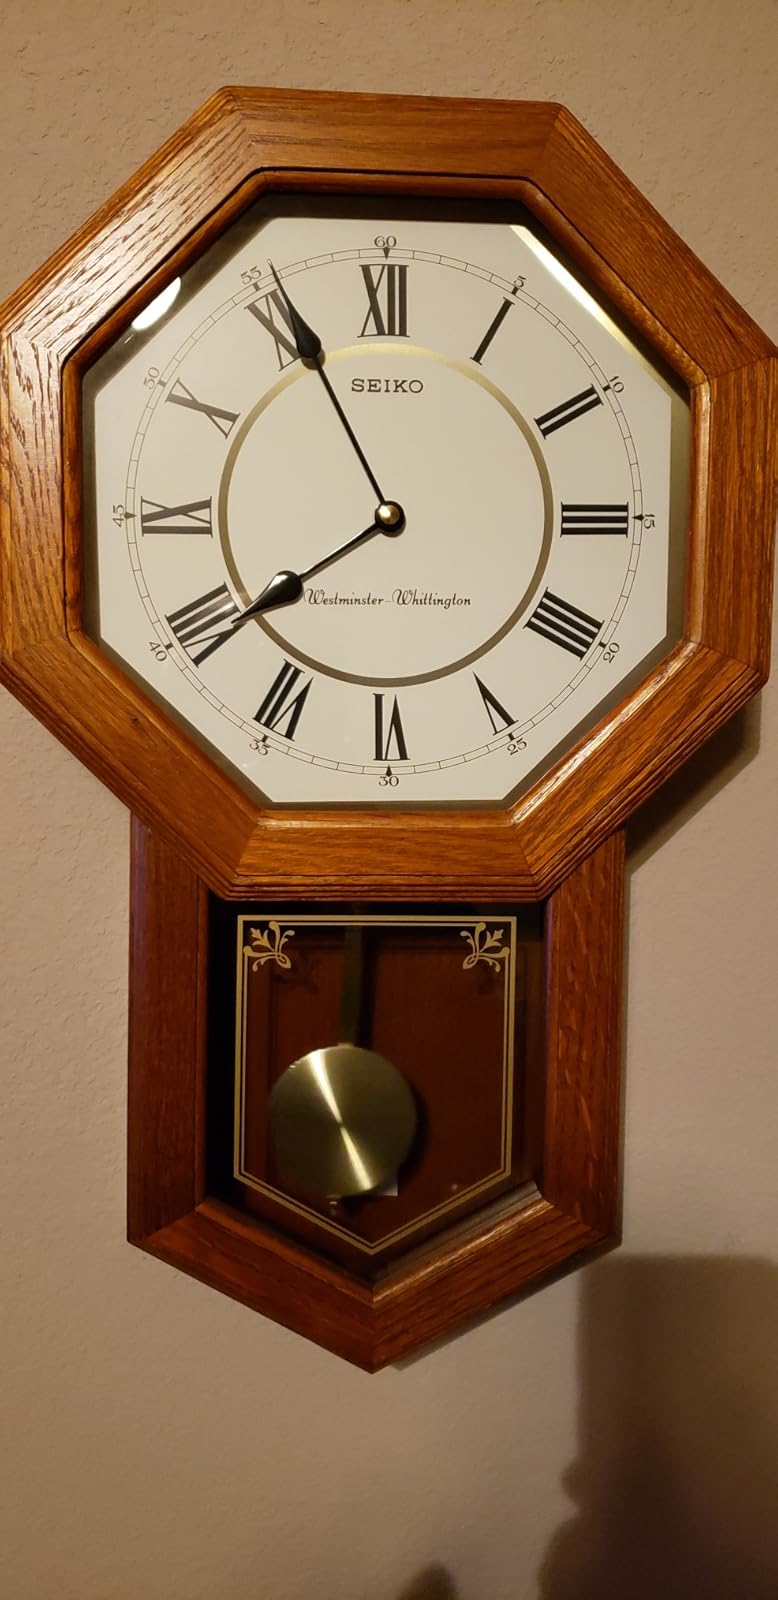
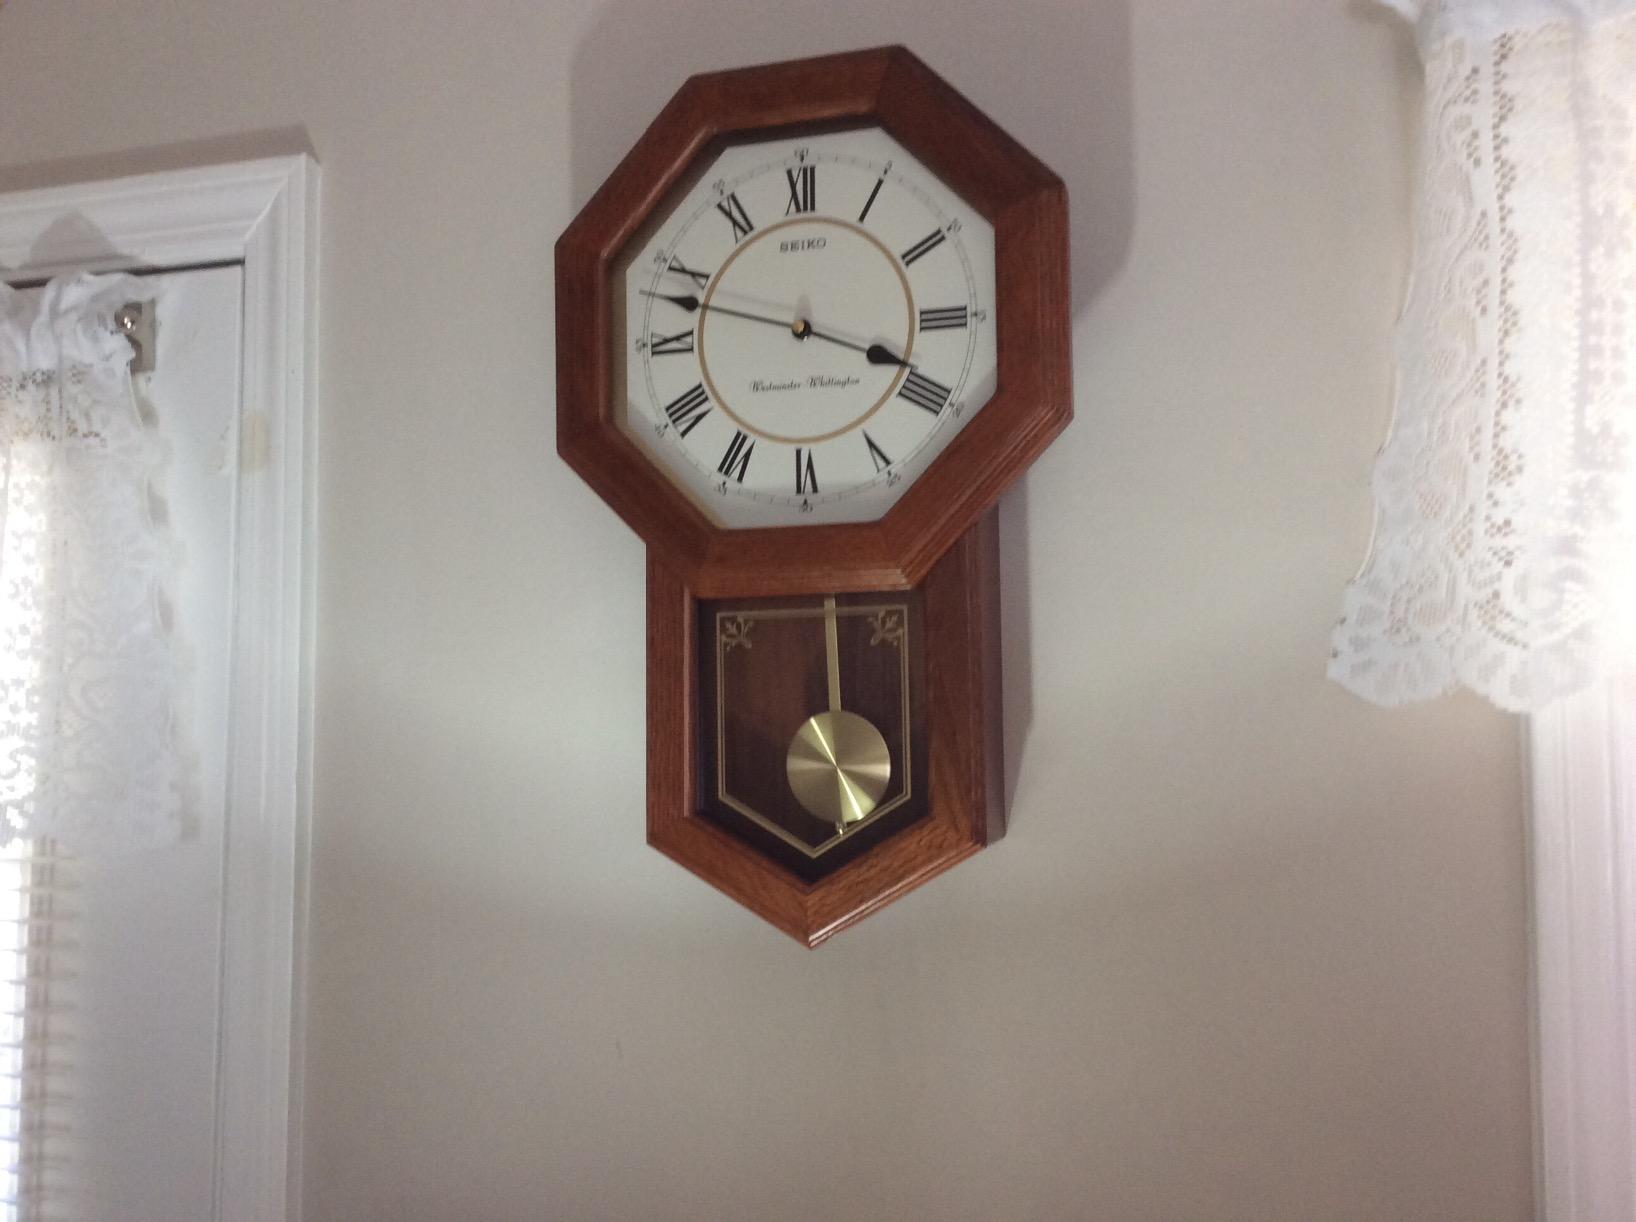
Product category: clock
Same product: yes